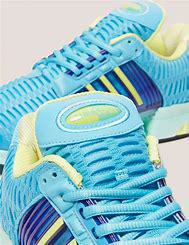
Brand: Adidas
Model: Climacool 1